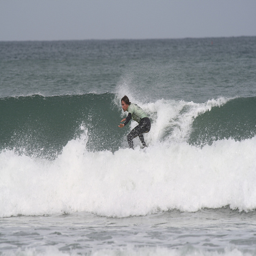
a single surfer rides a nice 6 footer with lots of foam
A man riding the ocean waves on a surfboard
A surfer is riding a wave as it breaks.
A man is riding a wave on his surfboard.
A man riding a wave on a surfboard in the ocean.